Haskett Court

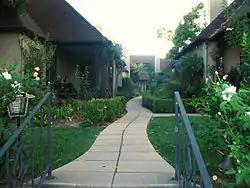

Haskett Court is a bungalow court located at 824–834 E. California Boulevard in Pasadena, California. The court includes five buildings which form a "U" shape around a central walkway; the buildings contain a combined six residential units. Built in 1926, the court was designed by Pasadena architect Charles Ruhe and built by W. B. Haskett, who also lived in one of the homes. The houses in the court were designed to resemble English cottages, and their architecture is similar to the Tudor Revival style. As bungalow courts lost popularity in the 1930s, Haskett Court is one of the later bungalow courts built in Pasadena.